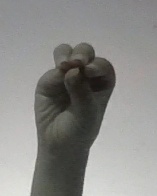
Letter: ha